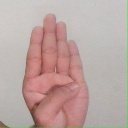
अक्षर: ब